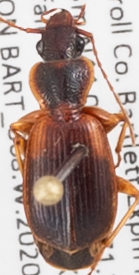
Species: Cymindis cribricollis
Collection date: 2020-08-19
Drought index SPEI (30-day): -1.546
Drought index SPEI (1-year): -0.05
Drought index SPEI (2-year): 0.54